Toni Šunjić

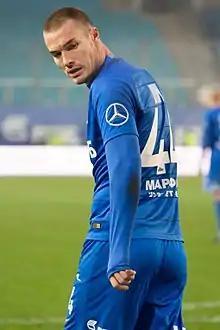
Šunjić with Dynamo Moscow in 2017

Toni Šunjić (born 15 December 1988) is a Bosnian professional footballer who plays as a centre-back for Bosnian Premier League club Zrinjski Mostar.